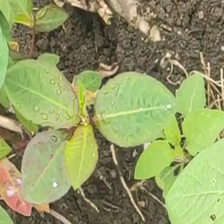
Weed species: Moti_dudhi(Euphorbia_geneculata_L)